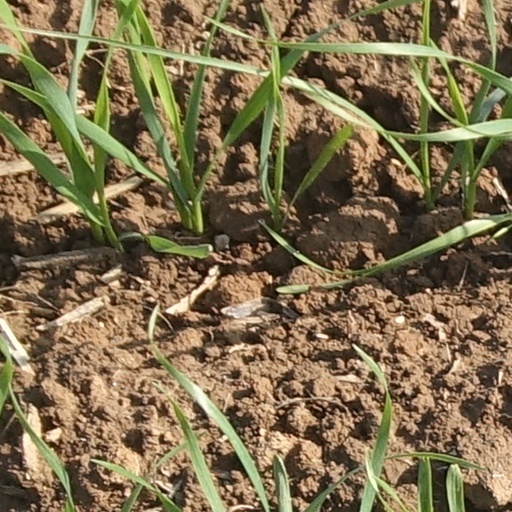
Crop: wheat